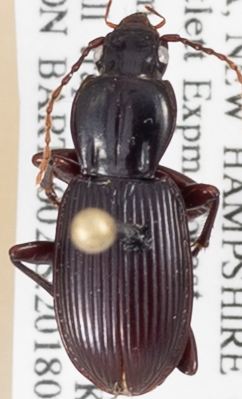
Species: Pterostichus tristis
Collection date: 2018-08-09 04:00:00
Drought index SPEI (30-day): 0.88
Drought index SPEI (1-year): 0.058
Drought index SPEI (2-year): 0.406